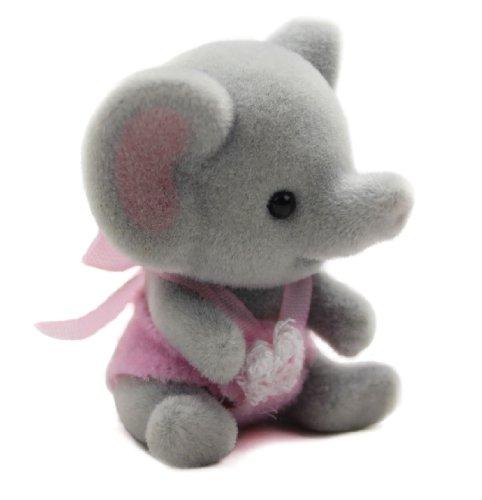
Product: Calico Critters Ellwoods Elephant Twins
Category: Toys & Games | Dolls & Accessories | Playsets
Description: Ellwoods twins measure 1.25" tall.
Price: $6.78
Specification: ProductDimensions:4.2x1.8x5inches|ItemWeight:1.6ounces|ShippingWeight:1.6ounces(Viewshippingratesandpolicies)|DomesticShipping:ItemcanbeshippedwithinU.S.|InternationalShipping:ThisitemcanbeshippedtoselectcountriesoutsideoftheU.S.LearnMore|ASIN:B002RCFTLY|Itemmodelnumber:CC1571|Manufacturerrecommendedage:36months-5years